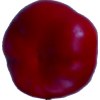
Label: red_pepper